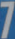
Number: 7